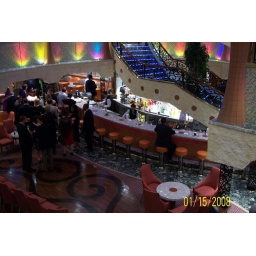
bar in the lobby of the ship